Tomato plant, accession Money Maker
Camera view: horizontal (90 deg, fisheye); turntable rotation: 210 degrees
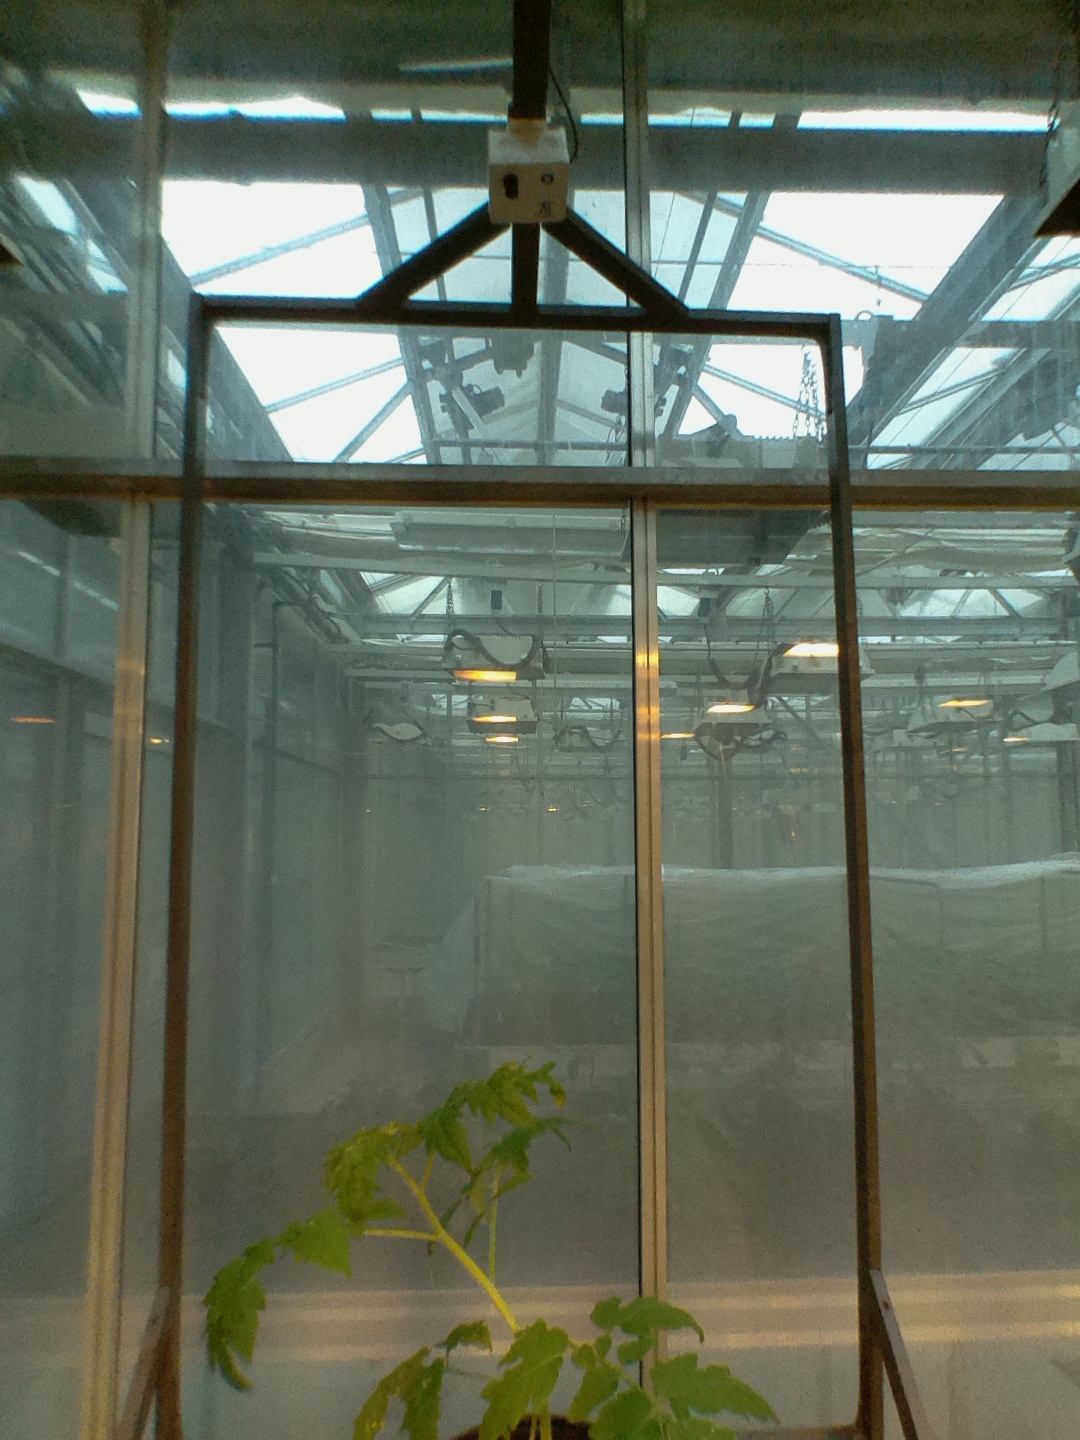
BBCH growth stage 13: 6 of true leaves visible